Off-road tire

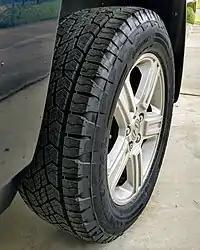
Example of a mild all-terrain tire

Depending on the design, an off-road tire may be designated "all terrain" ("All-around"), meaning it is intended for use both on- and off-road. Such tires attempt to compromise between grip on loose terrain and safety or comfort on paved roads. Some tires, such as the bar grip used on United States military vehicles in World War II, accomplish this by separating the tire into distinct on-road and off-road tread zones. Modern all-terrain tires typically employ hybrid tread patterns and tougher compound to increase the wear life under mixed-surface conditions.